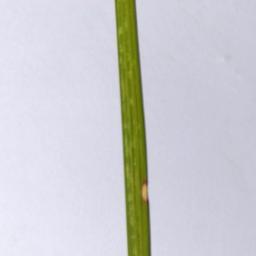
Label: Rice___Leaf_Blast